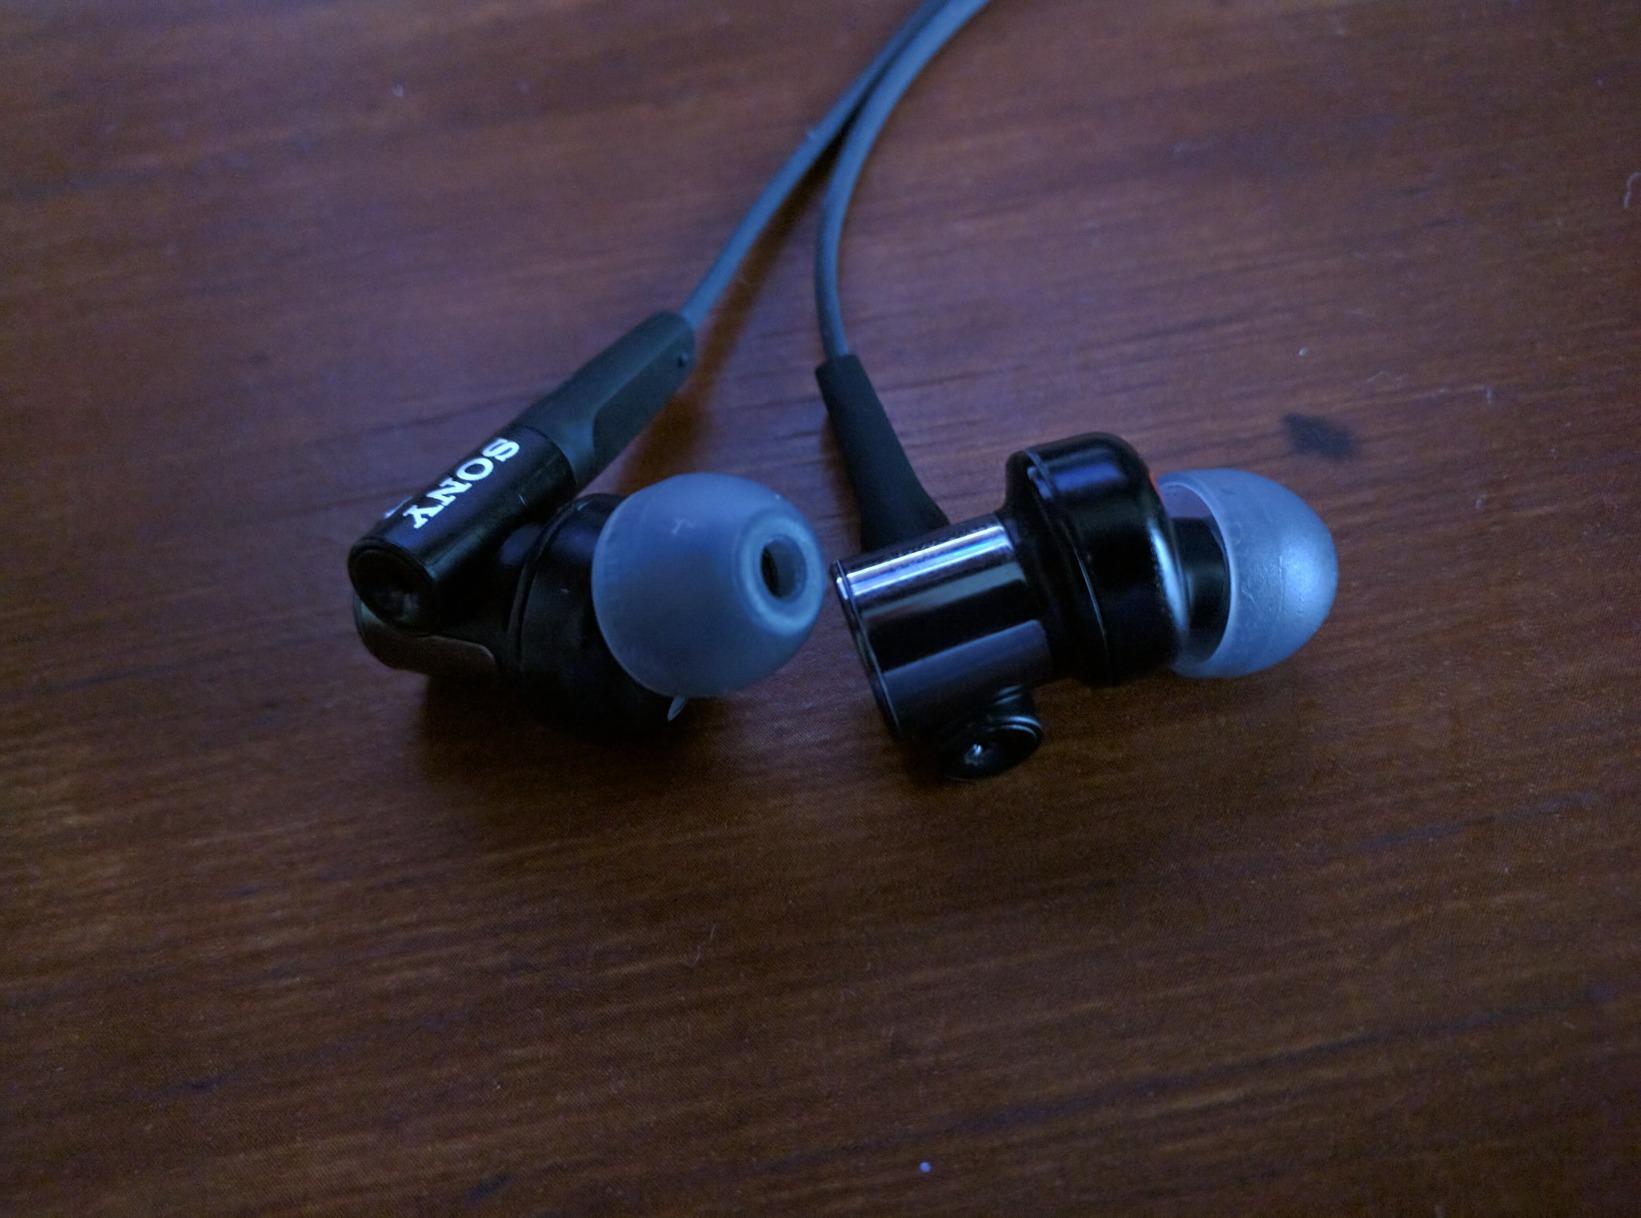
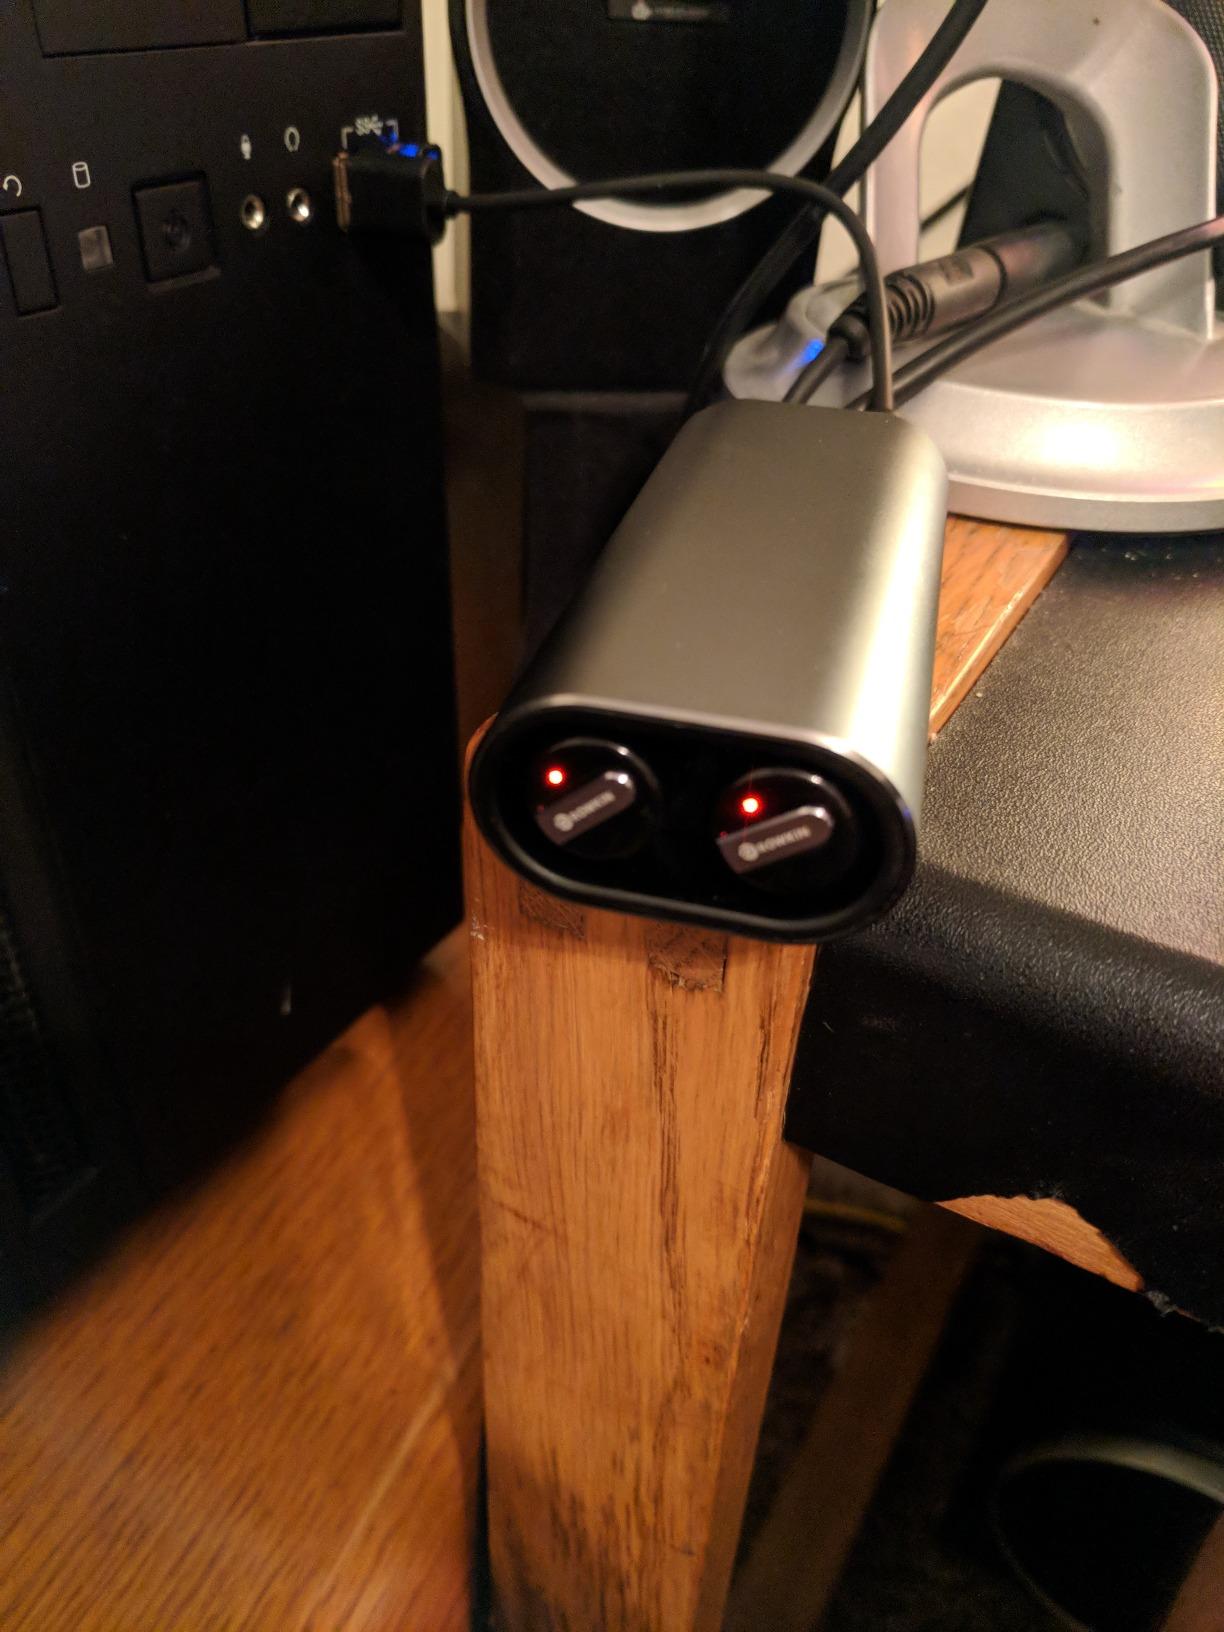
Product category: headphones
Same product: no